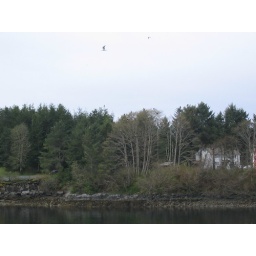
All those little white dots in the trees are eagles - 27 in one tree at one time!